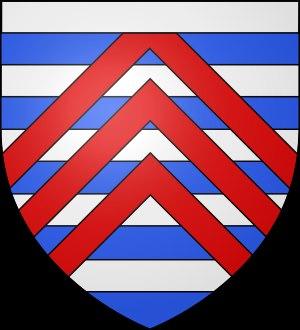
Adémar de La Roche seigneur de La Roche, père de Foucauld Iᵉʳ de La Roche, fondateur de la maison de La Rochefoucauld.